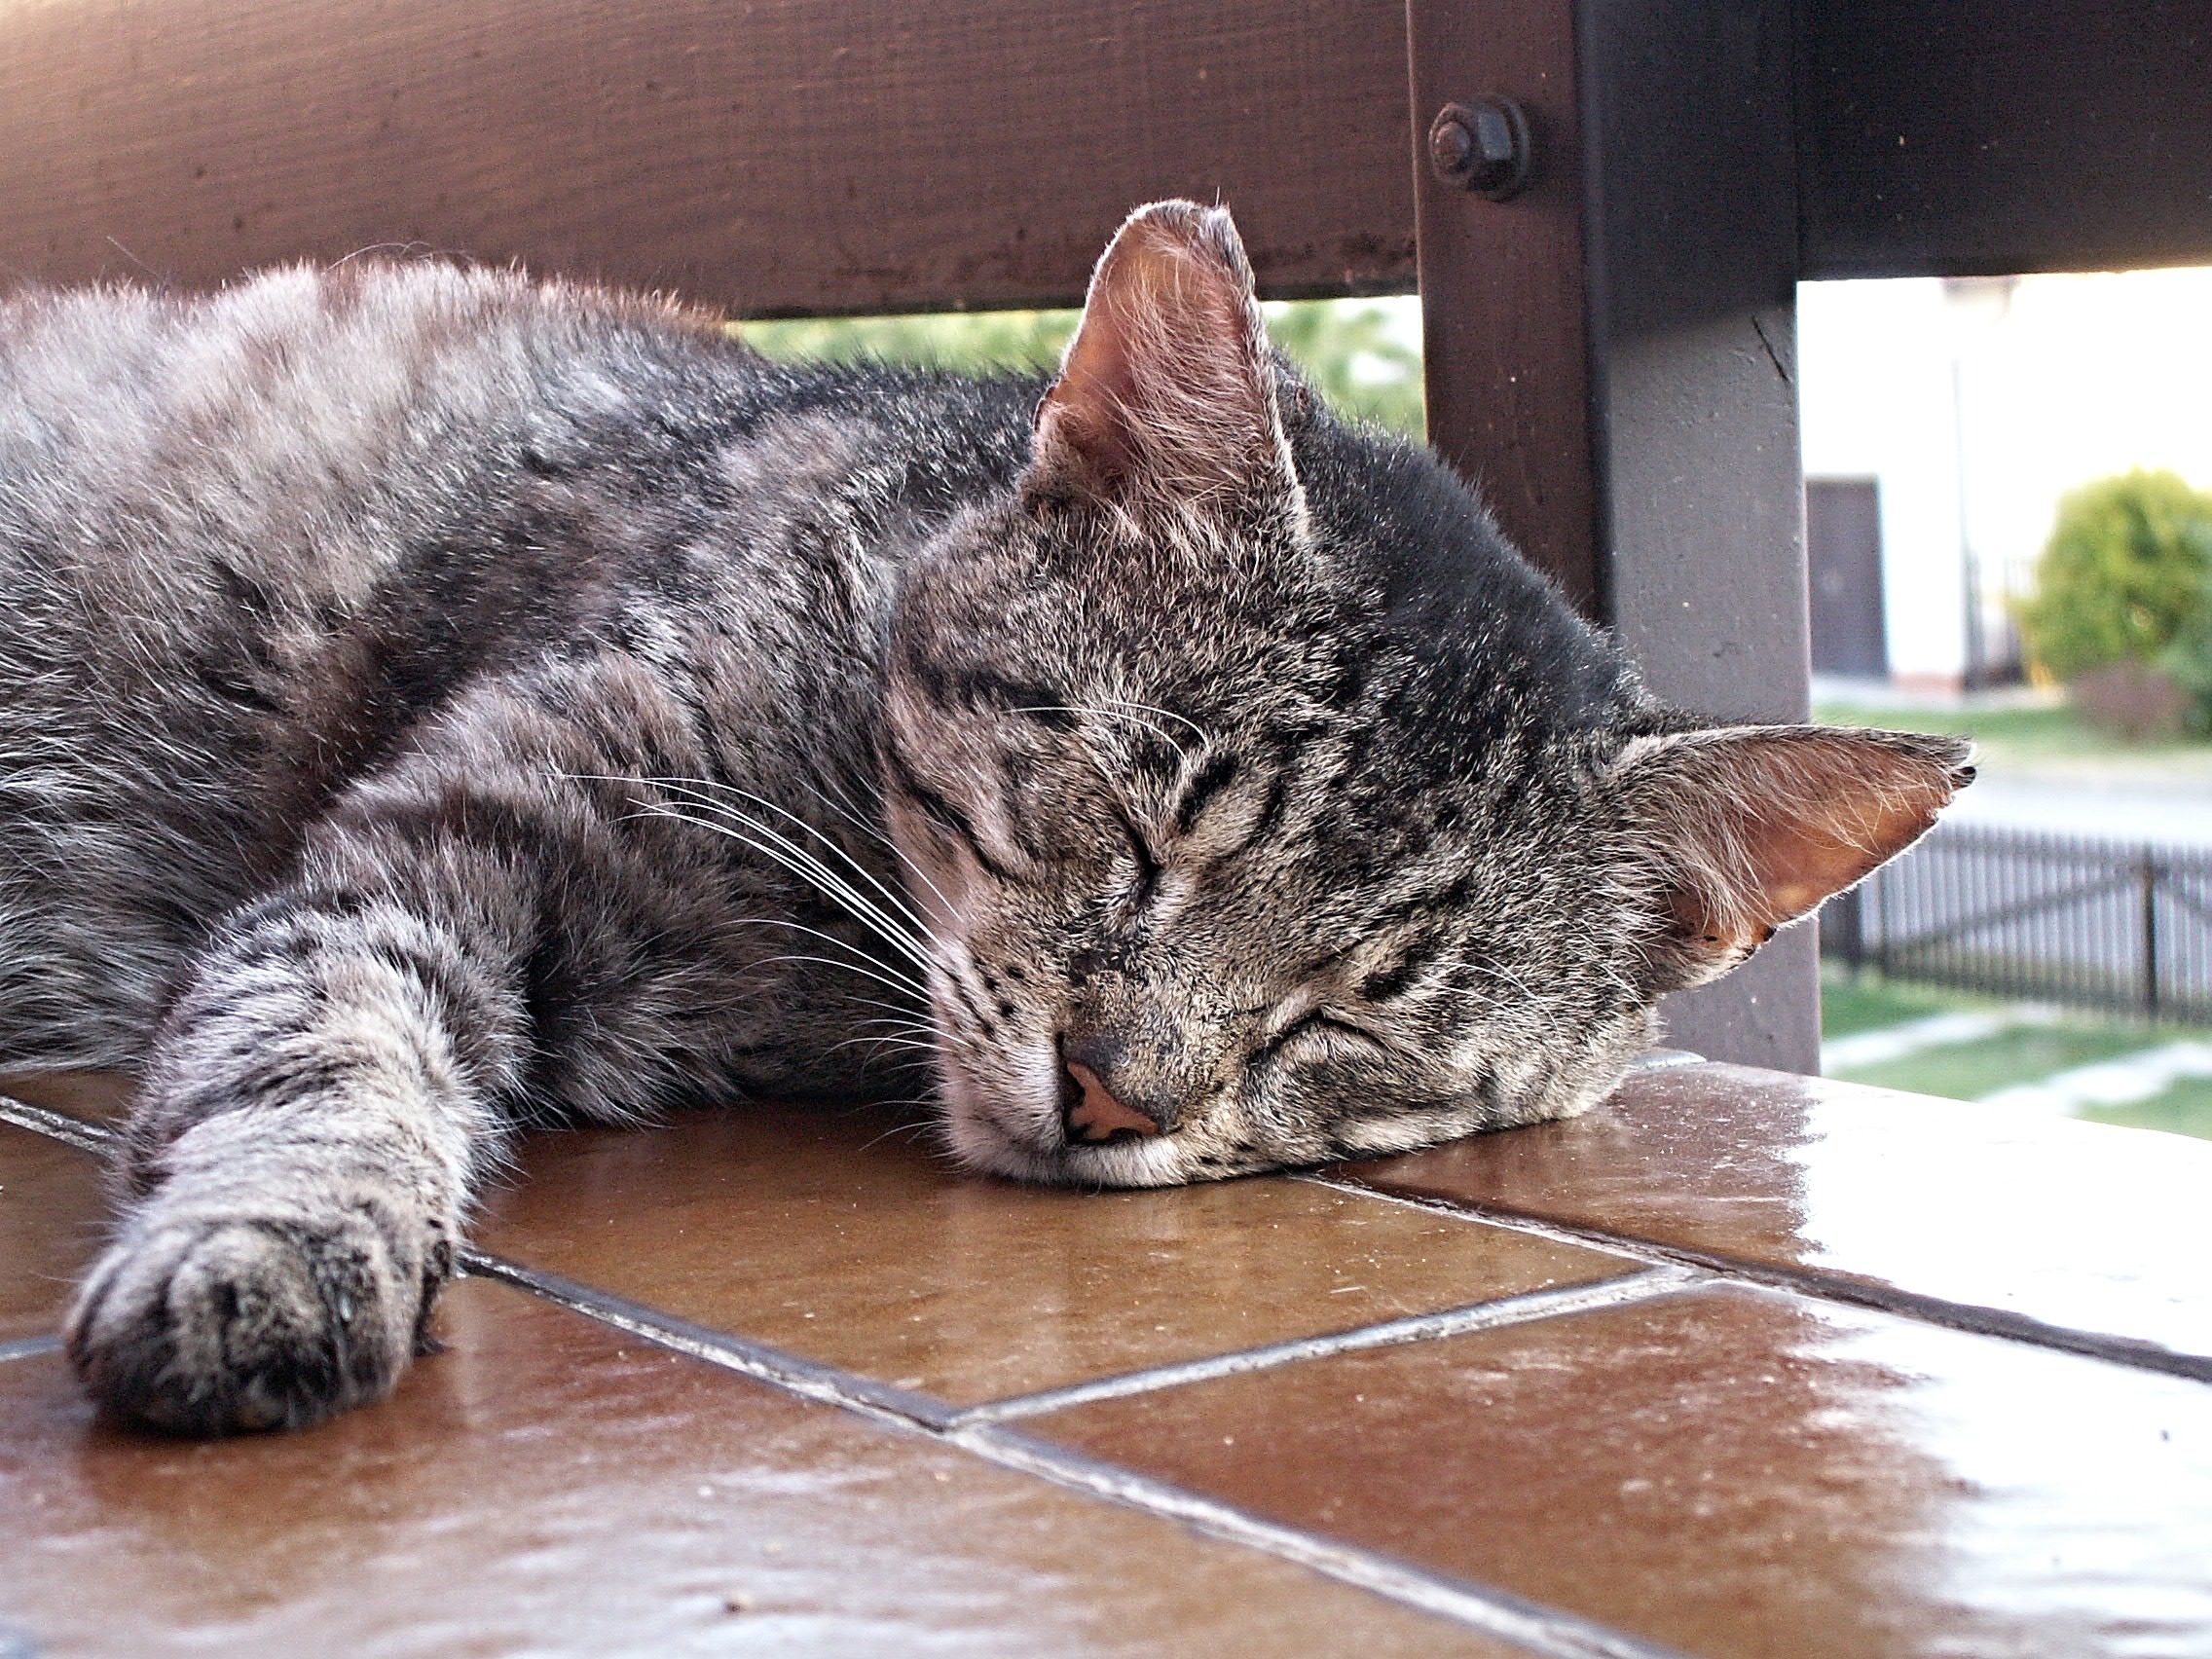
pet, fur, cat, sleeping, mammal, fauna, claw, whiskers, snout, animals, tomcat, bobcat, cat face, tabby cat, soot, european shorthair, wild cat, small to medium sized cats, cat like mammal, domestic short haired cat, pixie bob, american shorthair, dragon li, california spangled